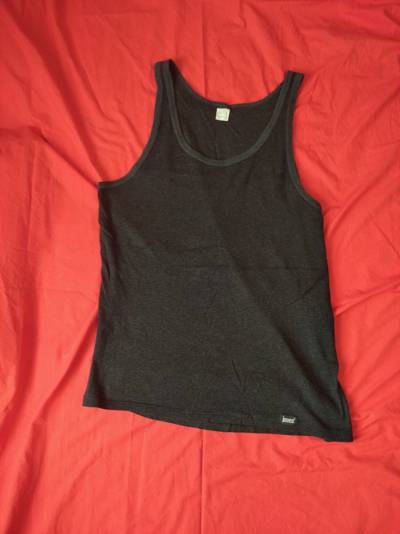
Waste category: clothes